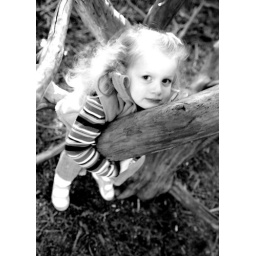
monkey in a tree